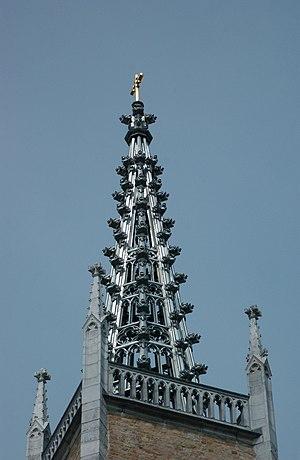
Église de la Paix, avec une chaire, 22 dalles funéraires dans le vieux cimetière et un mur d'enceinte This is a photo of a monument of the German-speaking Community of Belgium, number: 31325